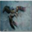
Label: lobster